Colegio Helvetia

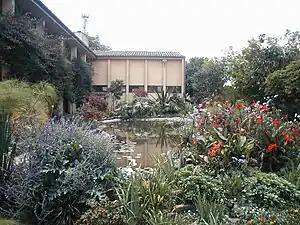
Pond of the school

Colegio Helvetia is a private multilingual (Spanish, German, French) Swiss school located in Suba, Bogotá, Colombia.